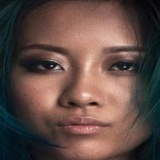
ca sĩ Suboi